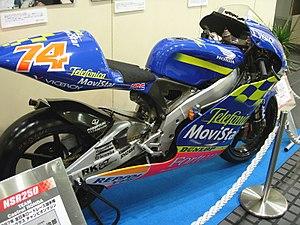
Gresini Racing est une équipe de vitesse moto créée en 1997 par le double champion du monde catégorie 125 cm³ Fausto Gresini.